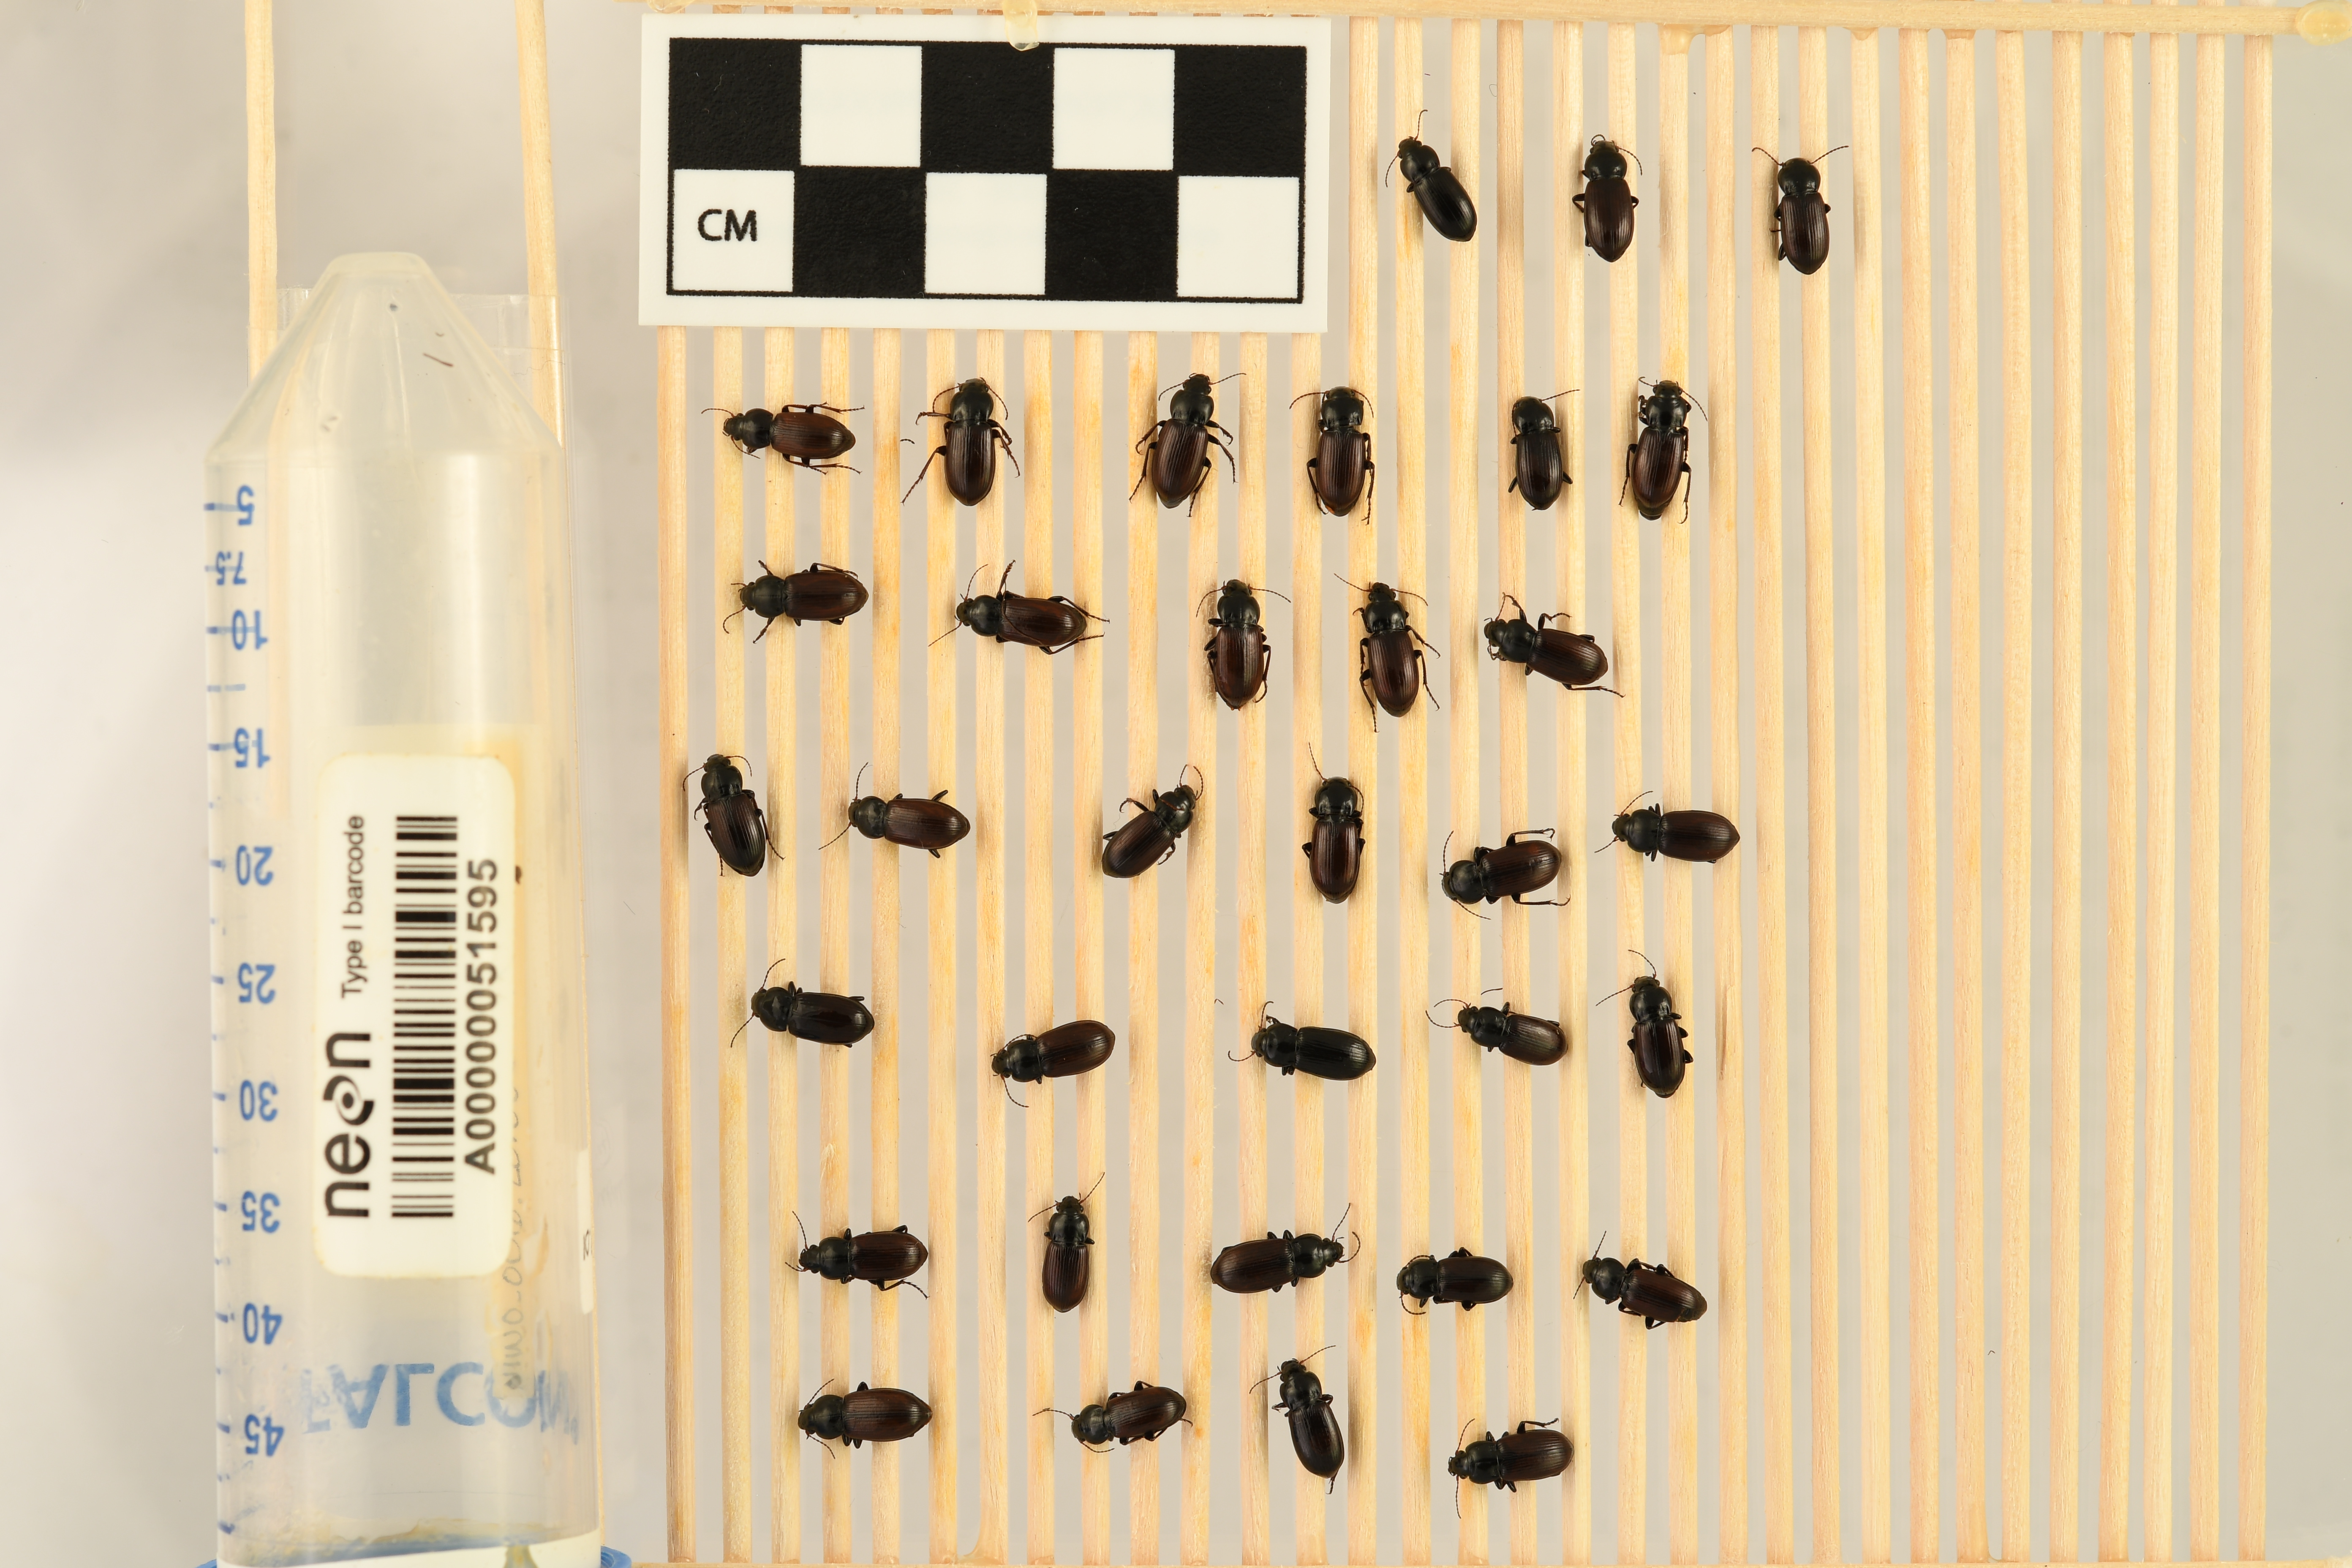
Amara alpina — Niwot Ridge NEON, plot NIWO_006. Beetle 33, ElytraLength: 0.6196 cm (lying flat: Yes)

Amara alpina — Niwot Ridge NEON, plot NIWO_006. Beetle 33, ElytraWidth: 0.3546 cm (lying flat: Yes)

Amara alpina — Niwot Ridge NEON, plot NIWO_006. Beetle 34, ElytraLength: 0.6143 cm (lying flat: Yes)

Amara alpina — Niwot Ridge NEON, plot NIWO_006. Beetle 34, ElytraWidth: 0.3671 cm (lying flat: Yes)